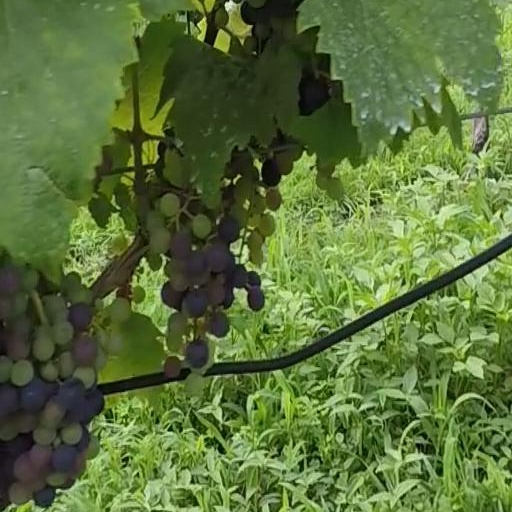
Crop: grape